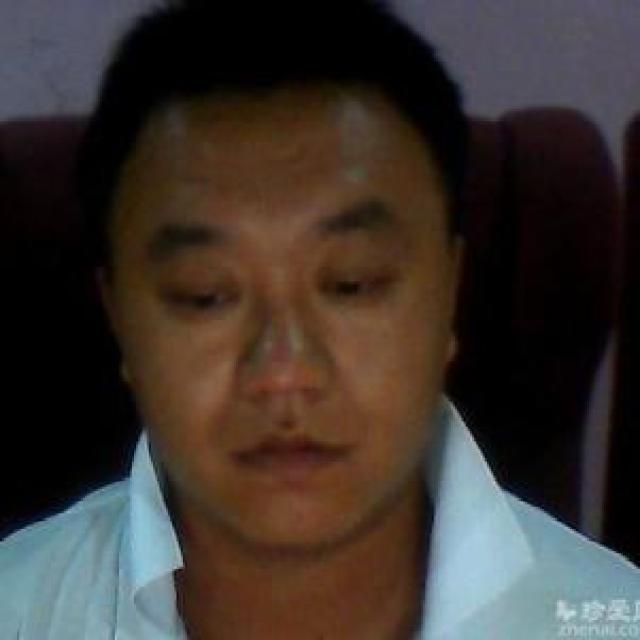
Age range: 21-44